South African Class NG5 2-8-2

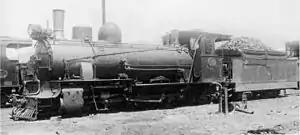
Class NG5, c. 1960

In 1922, the South African Railways placed six narrow-gauge steam locomotives with a Mikado type wheel arrangement in service on the Otavi Railway in South West Africa. When a system of grouping narrow-gauge locomotives into classes was eventually introduced somewhere between 1928 and 1930, they were designated Class NG5.